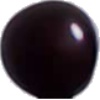
Label: cherry_wax_black